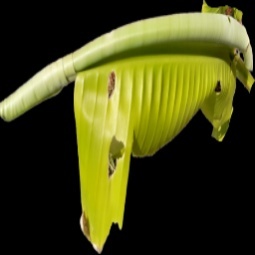
Label: Boron